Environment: real
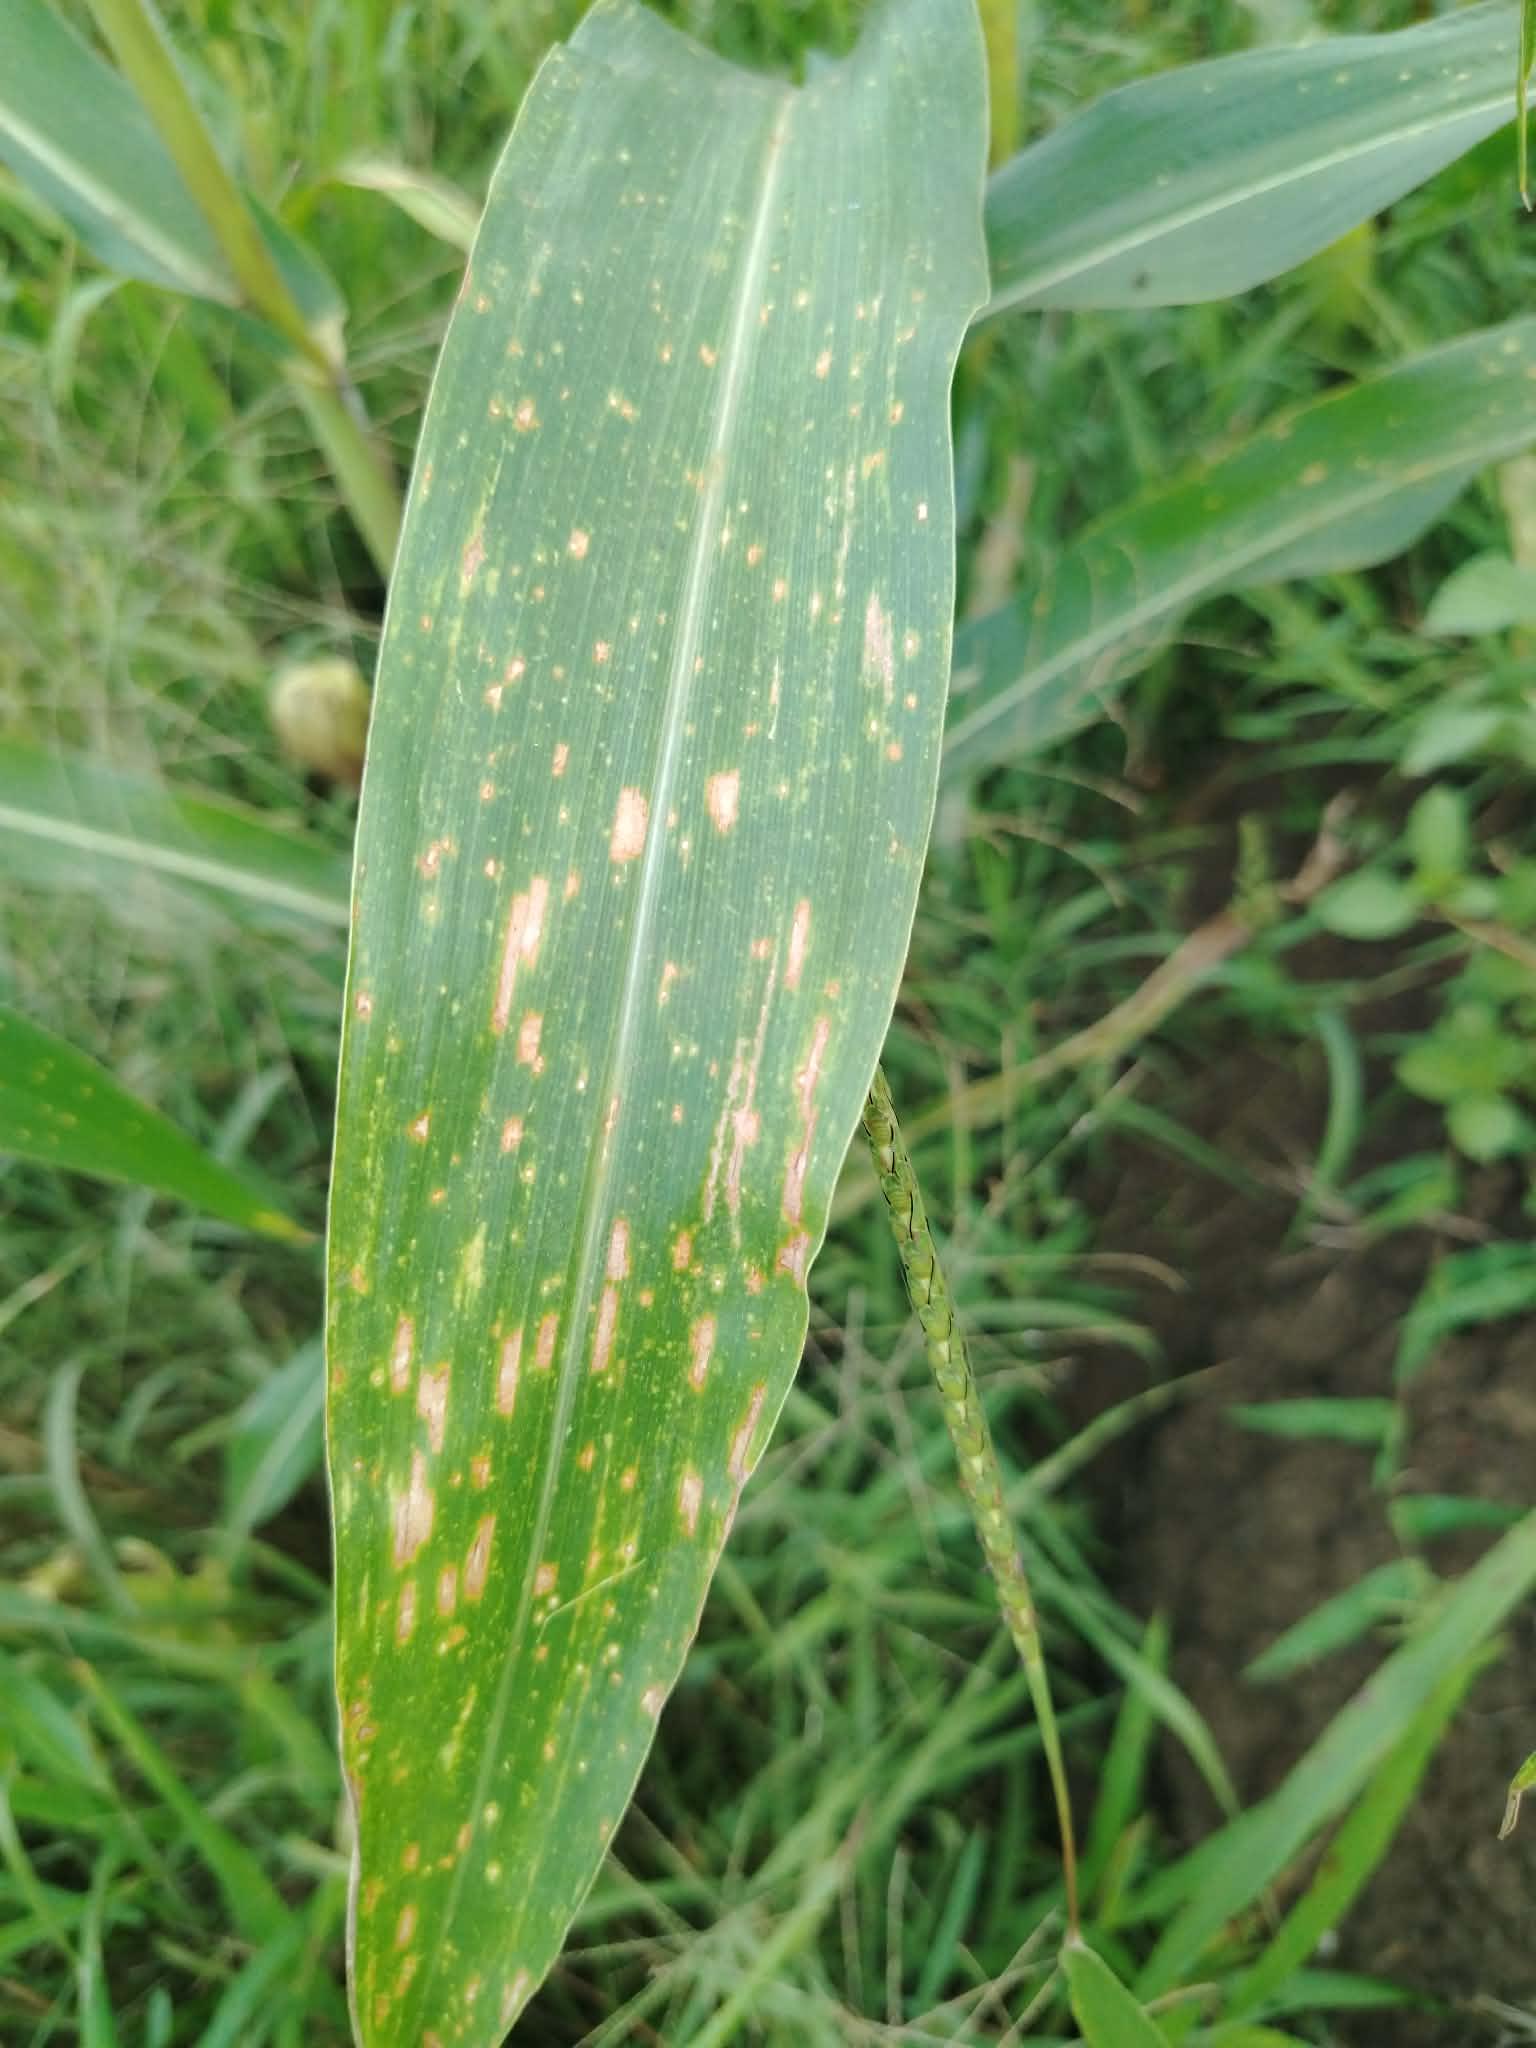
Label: gray_leaf_spot